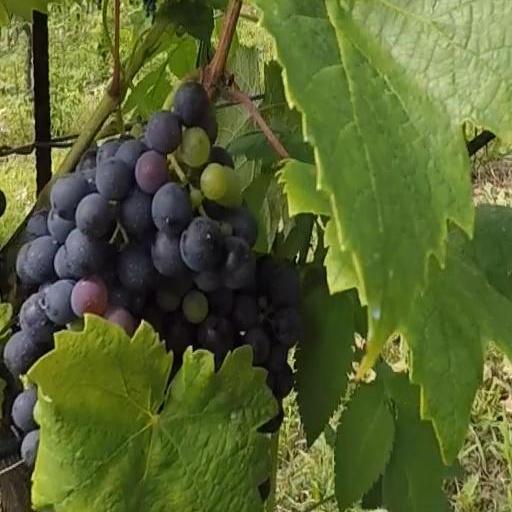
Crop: grape